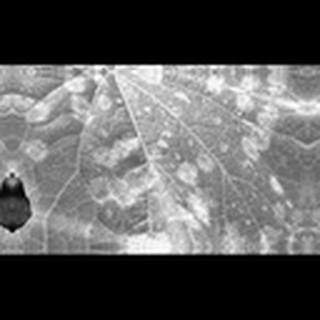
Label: cotton_powdery_mildew